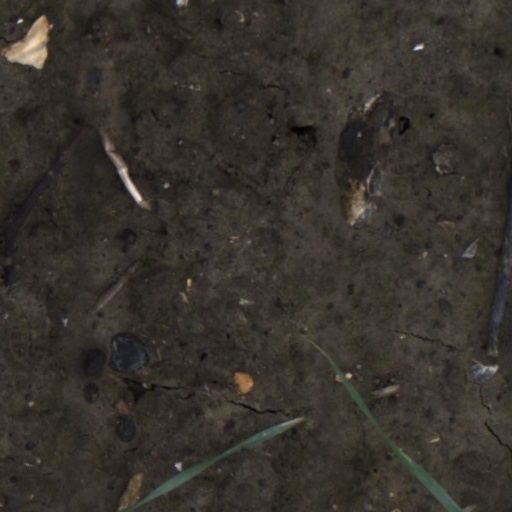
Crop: wheat